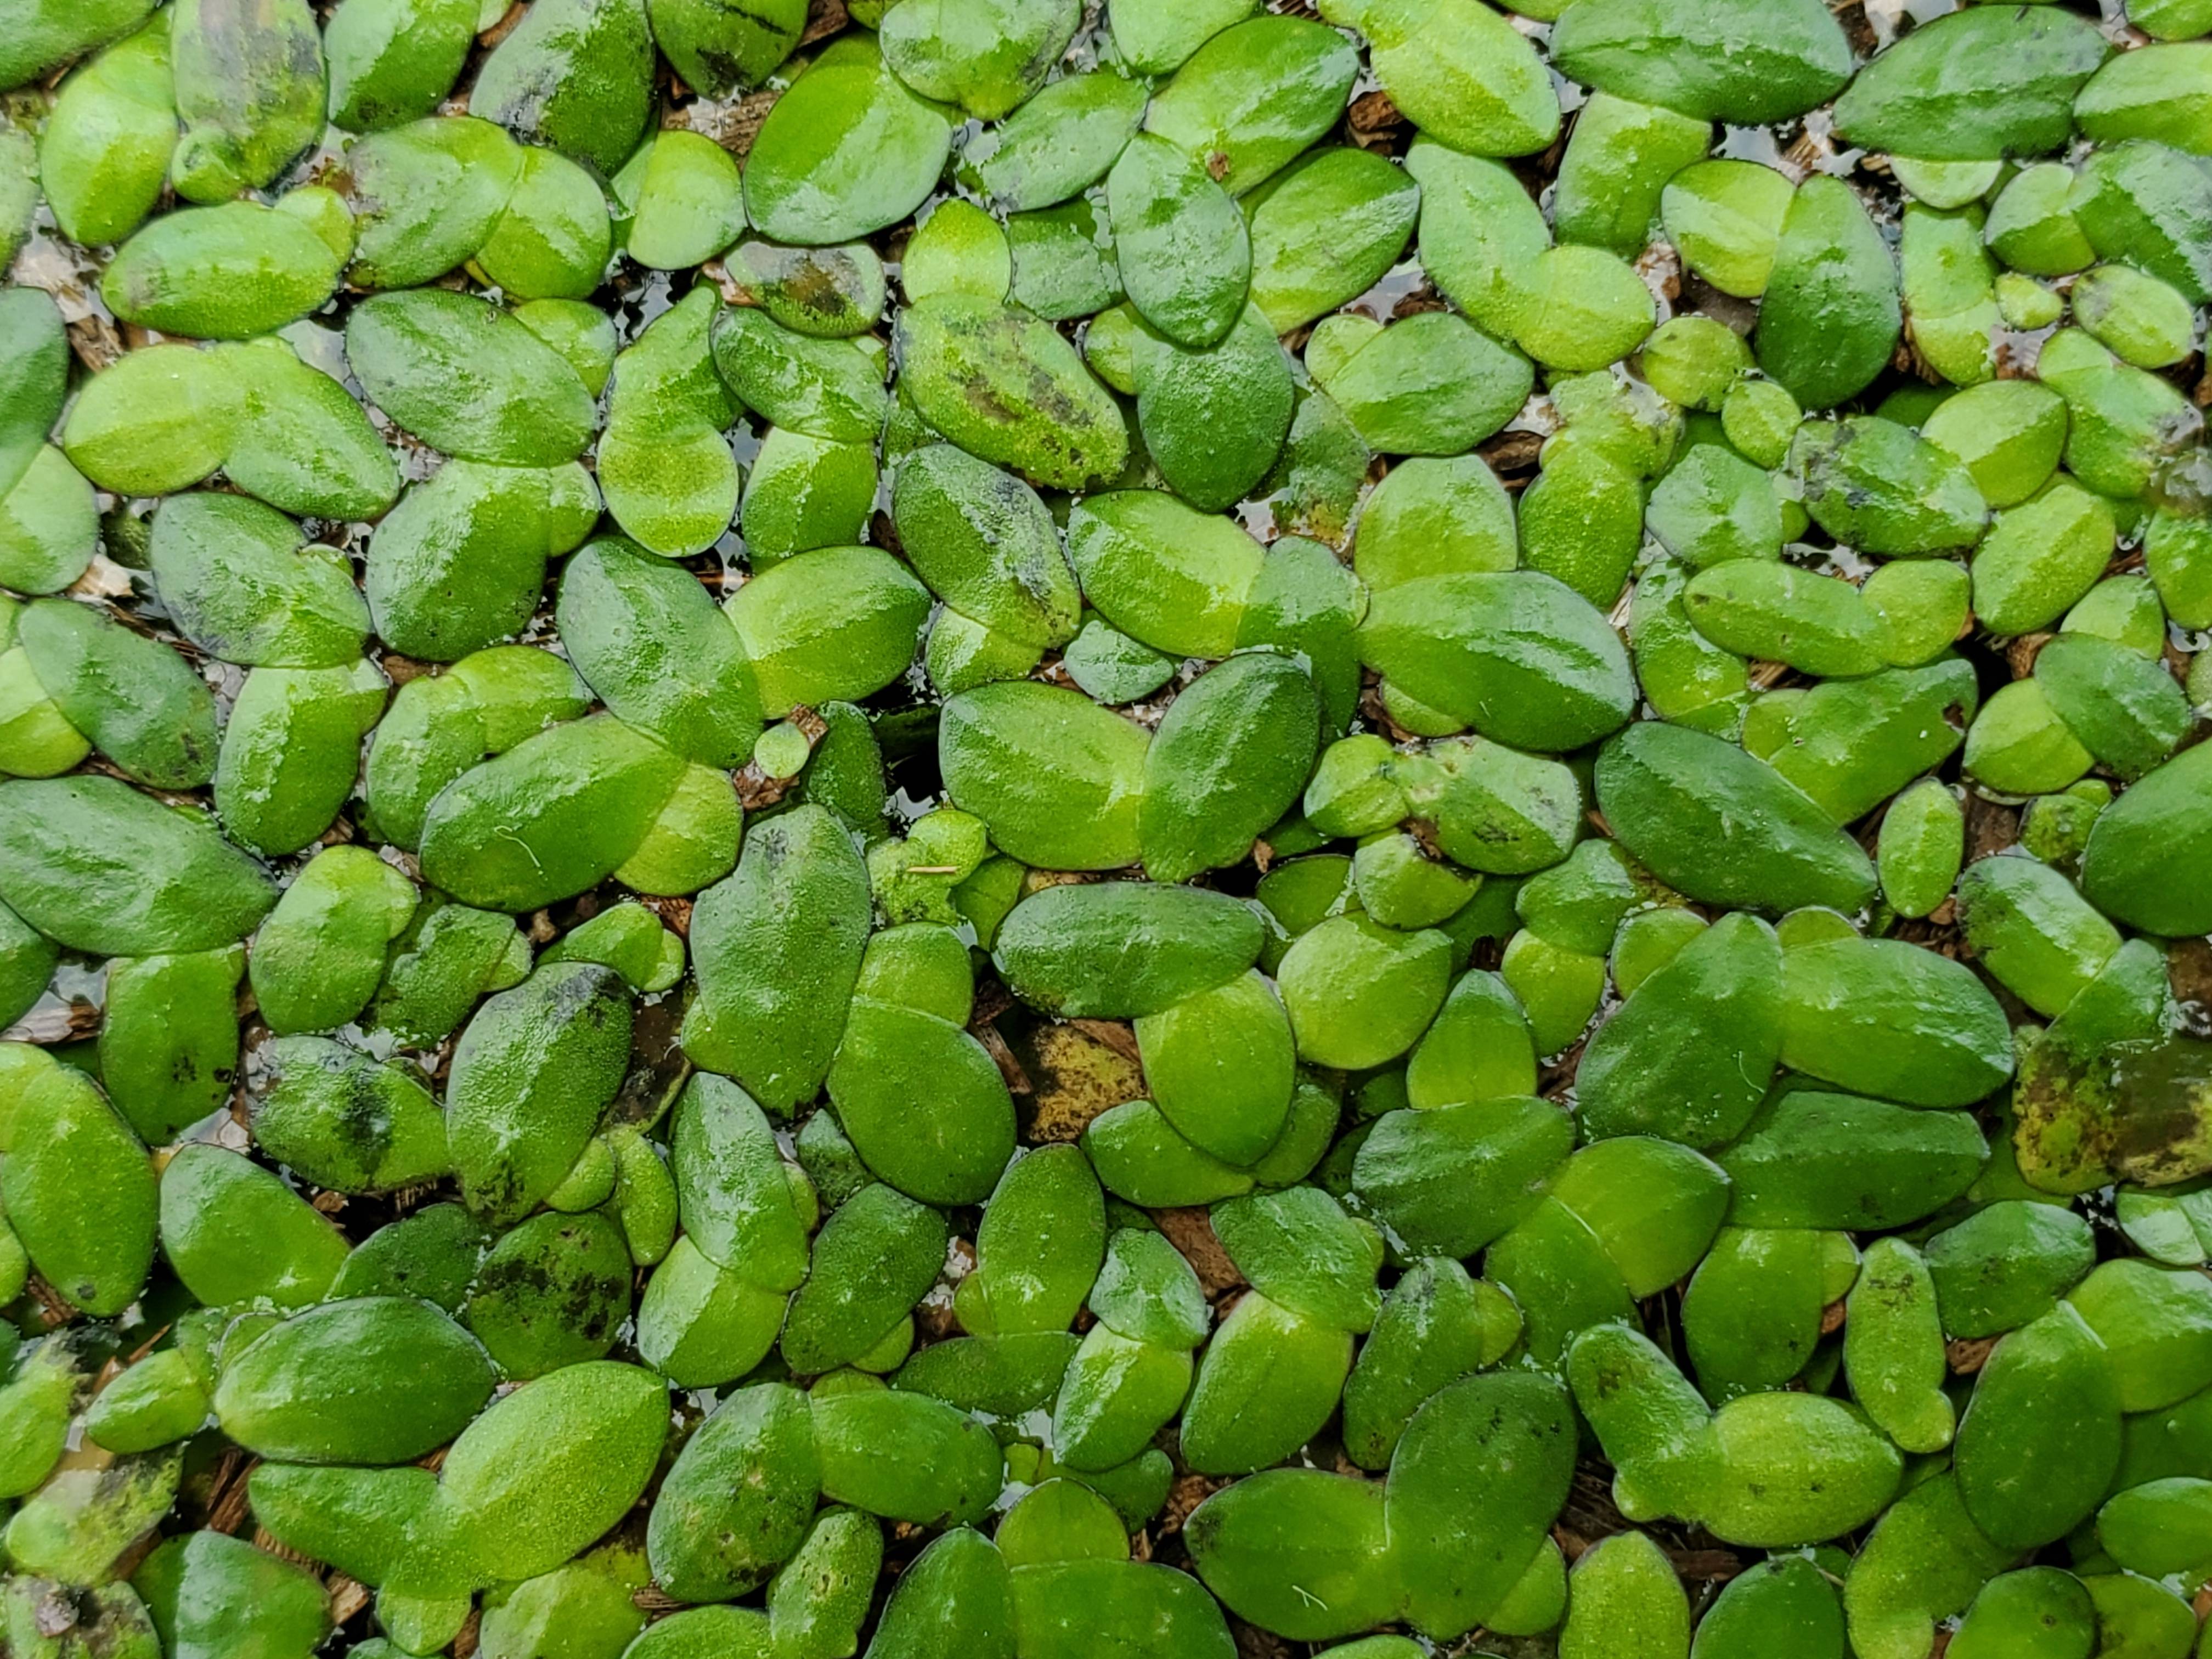
Species: Common Duckweeds (Lemna minor)